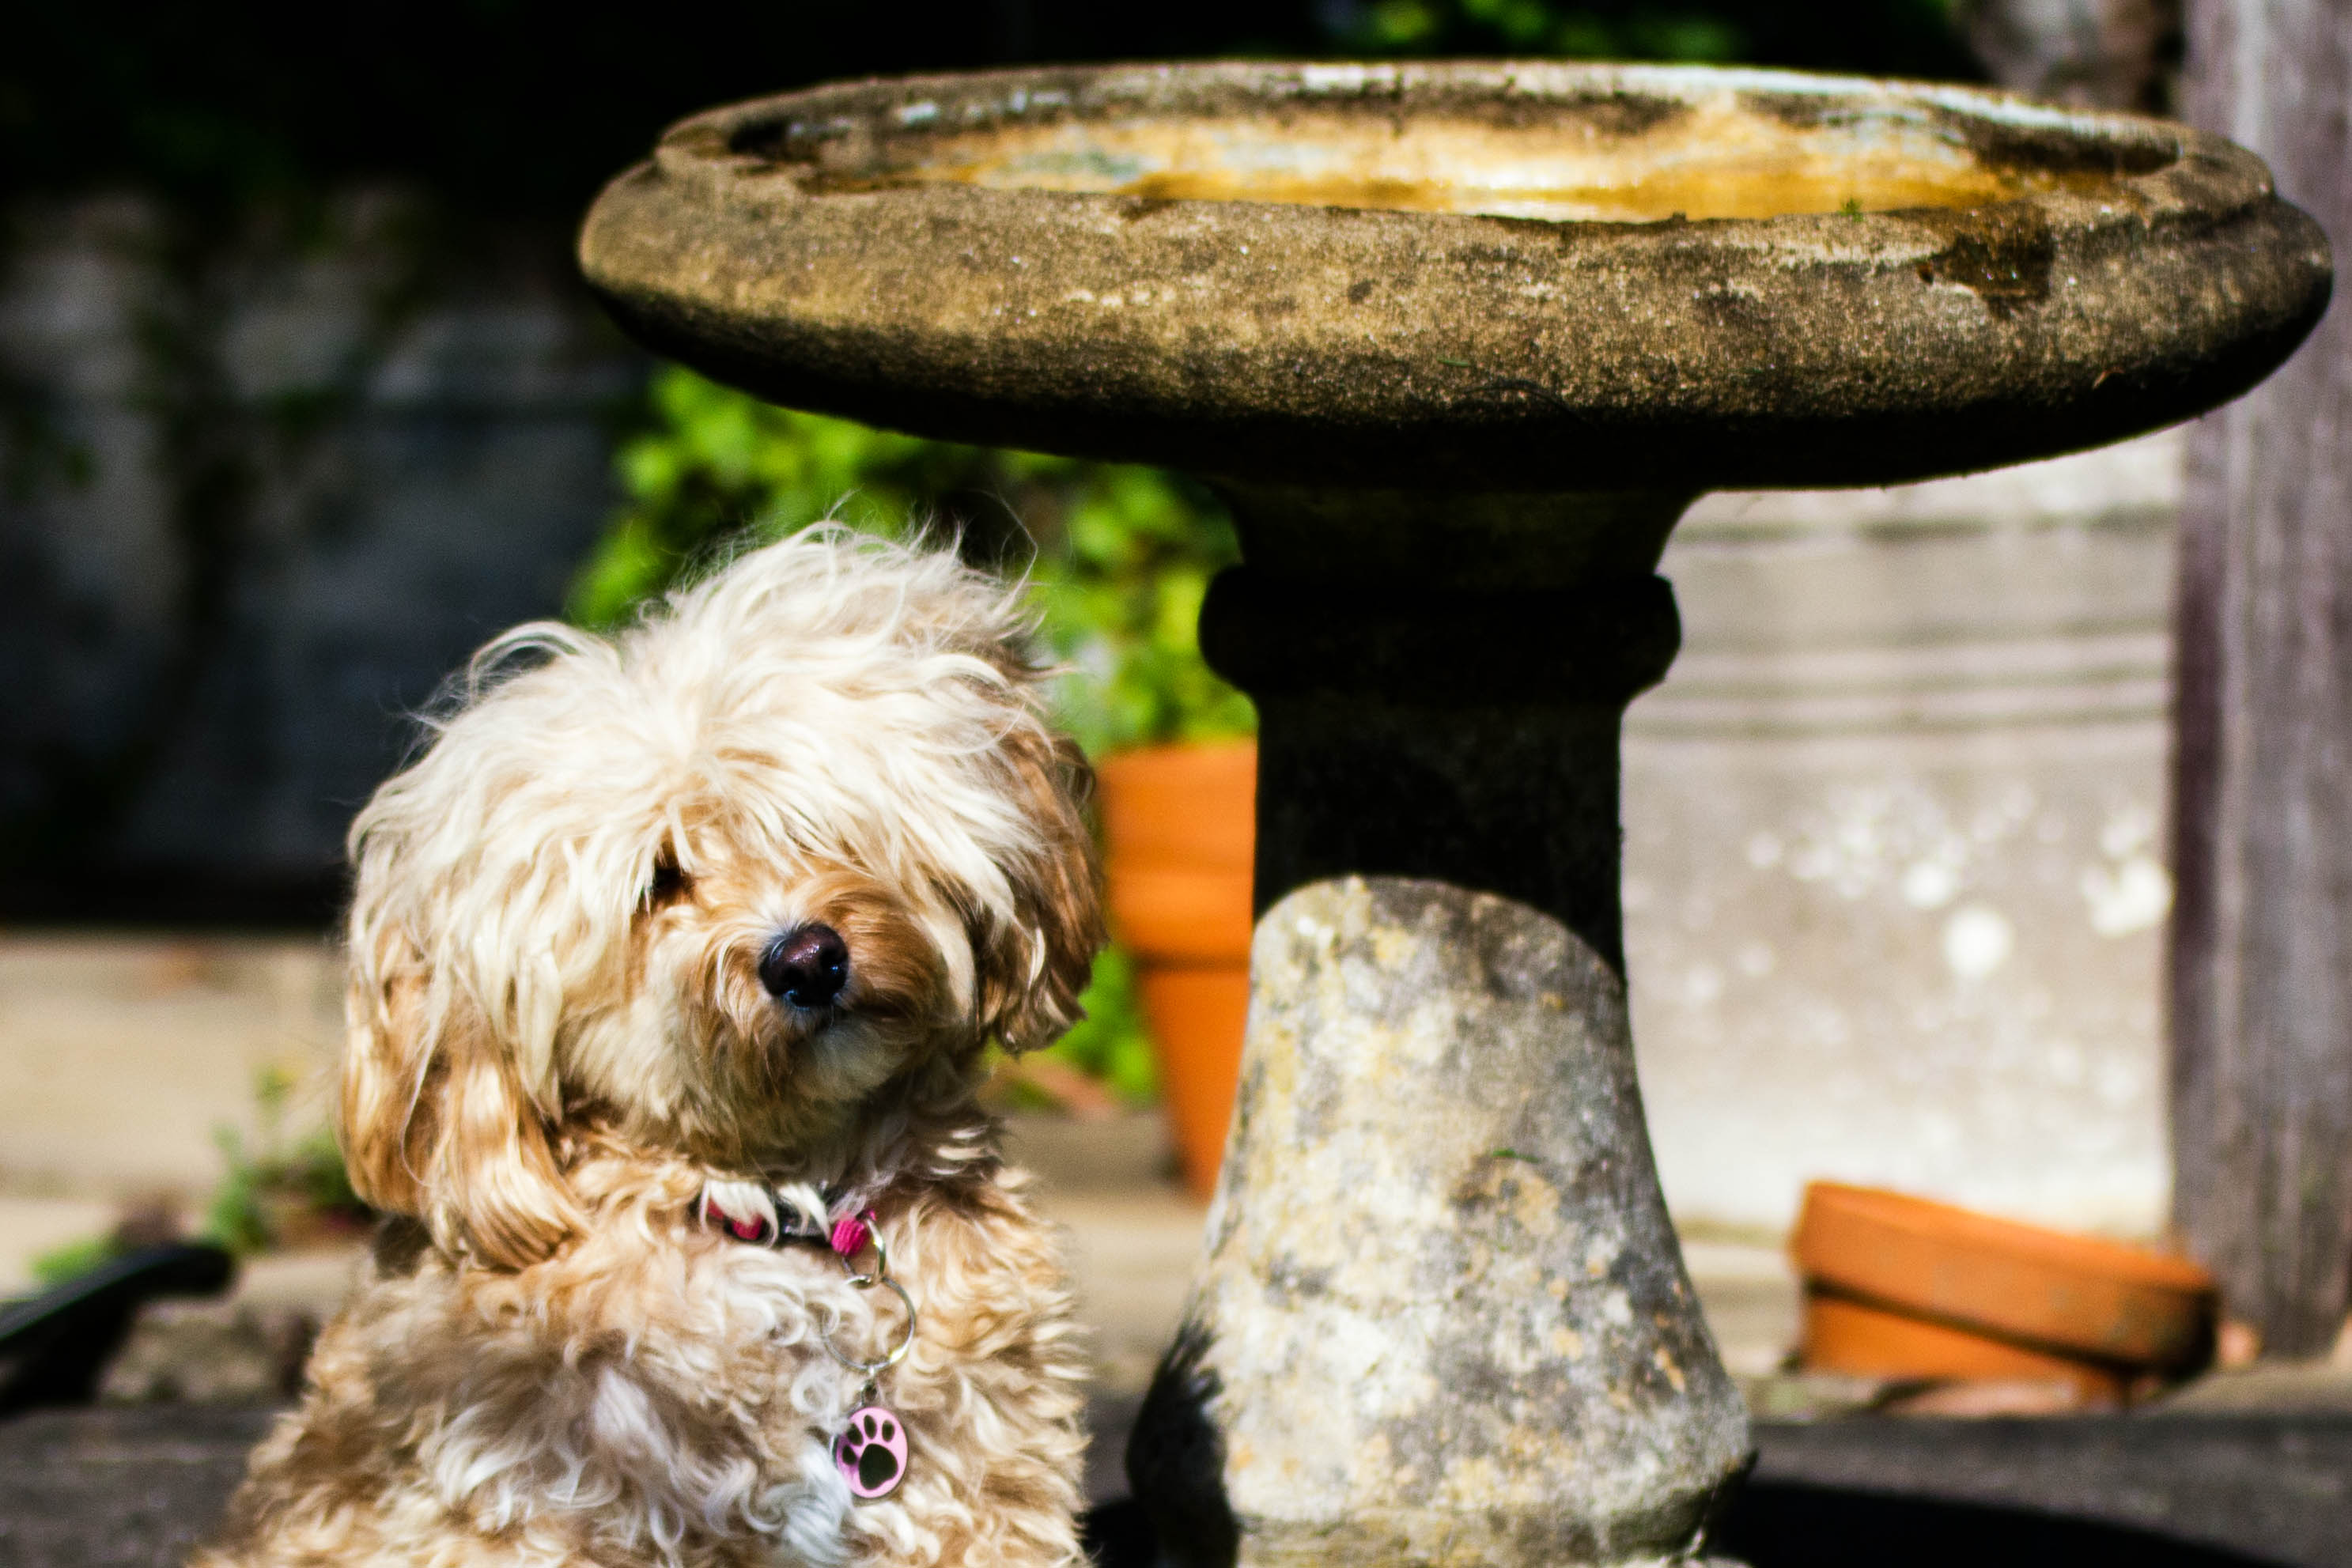
dog, mammal, cavoodle, cavapoo, dog like mammal, dog crossbreeds